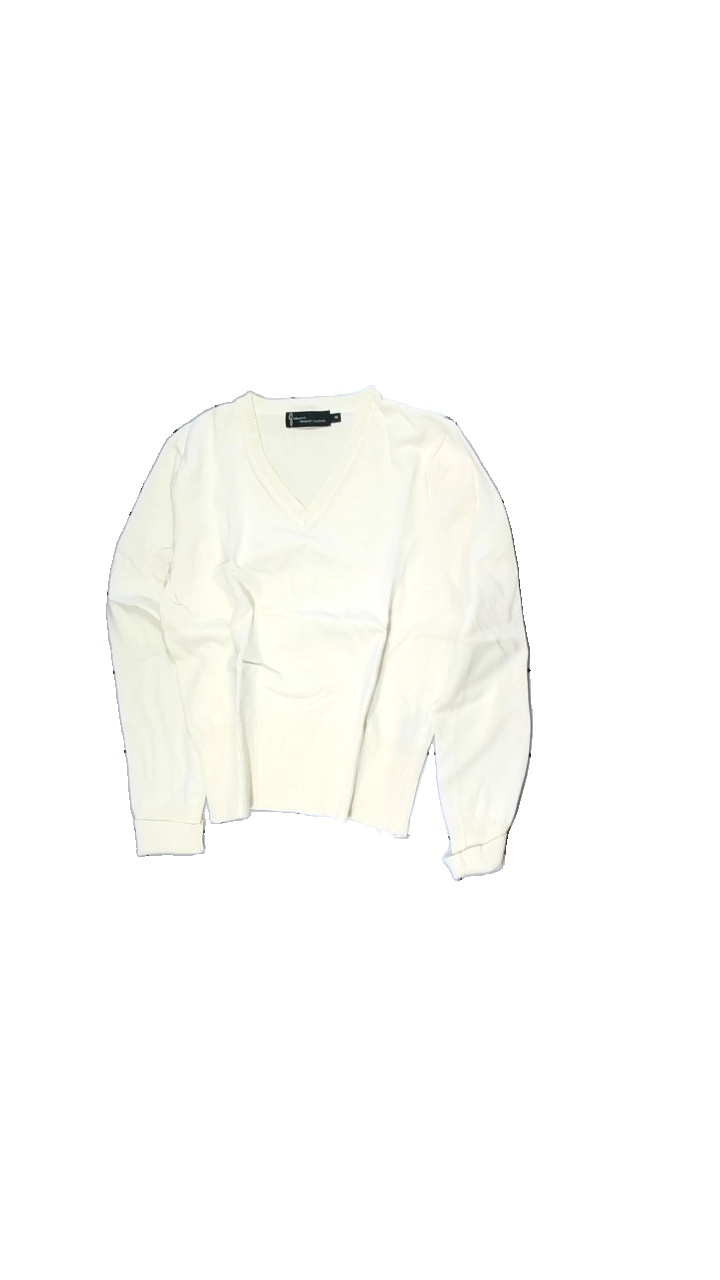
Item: Top (Ladies)
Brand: Geena
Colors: Yellow
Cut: V-collar
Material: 55% cotton, 45% nylon
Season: All
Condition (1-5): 3
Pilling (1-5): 4
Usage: Export
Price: <50